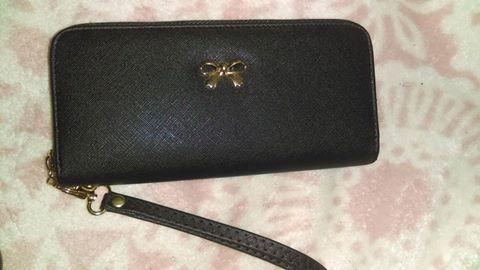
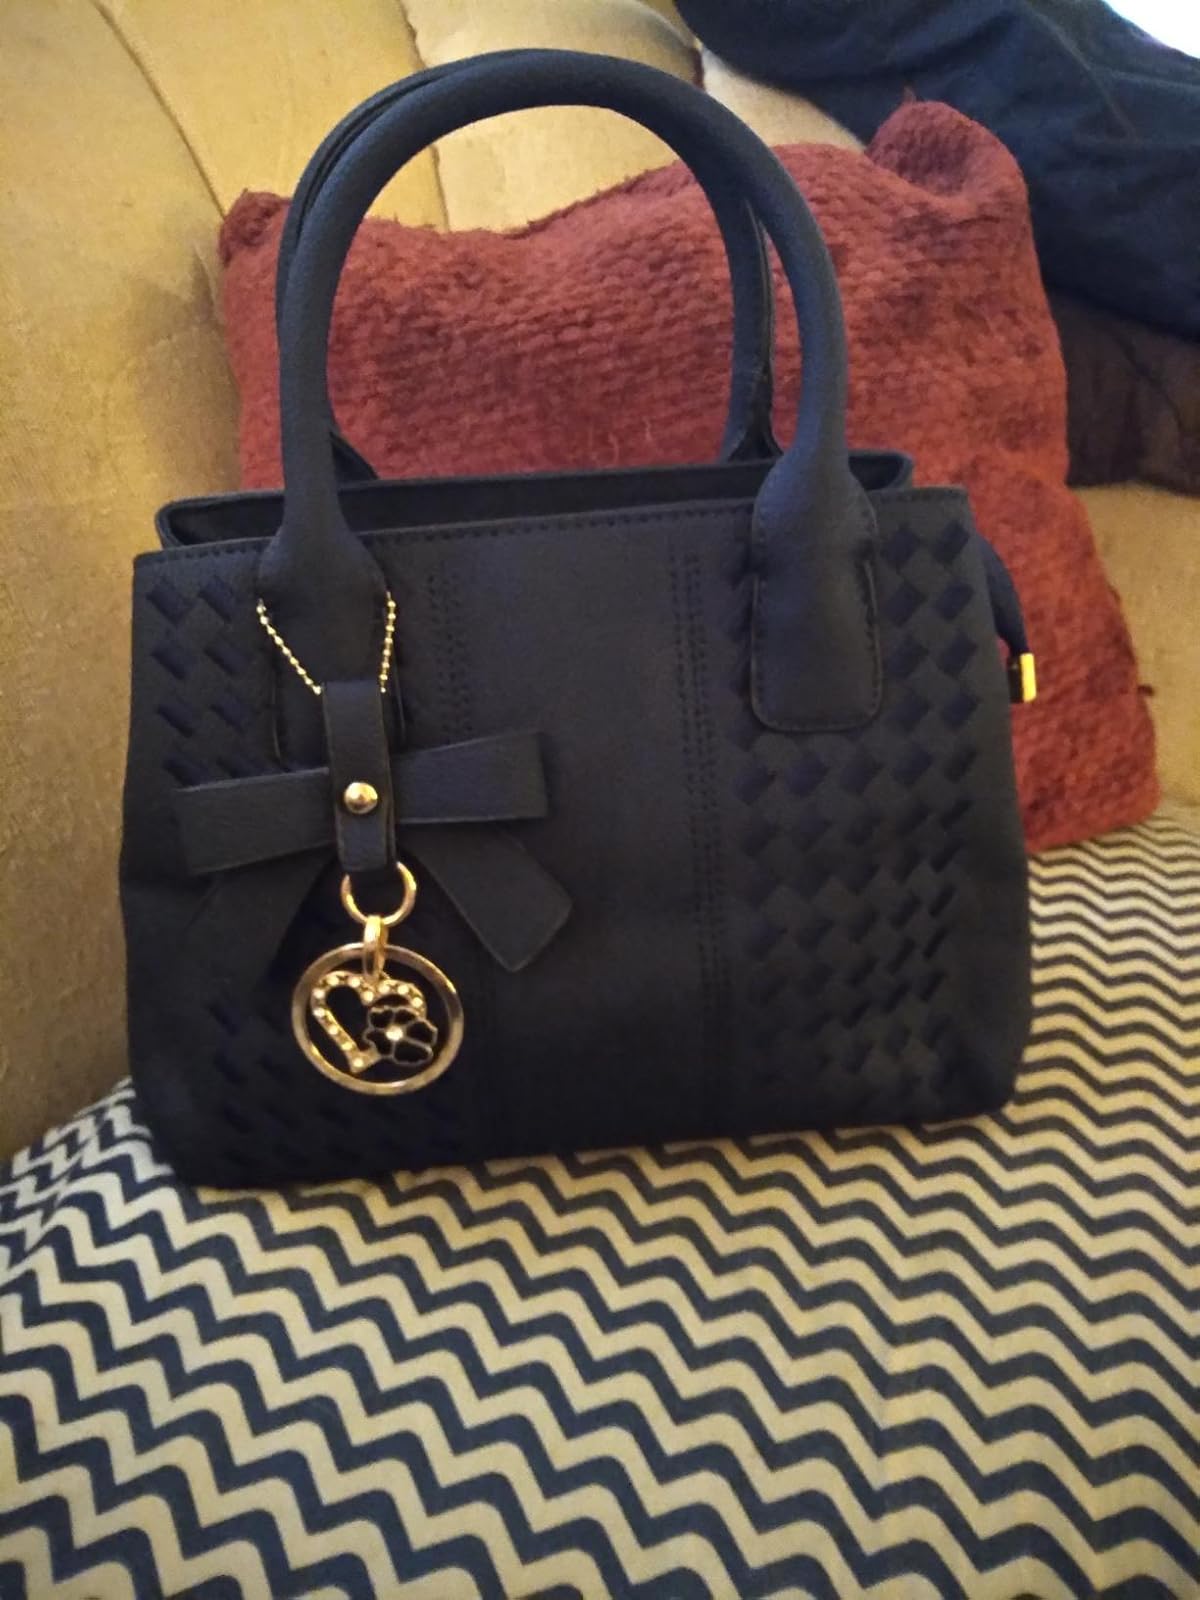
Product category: accessories_handbag
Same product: no